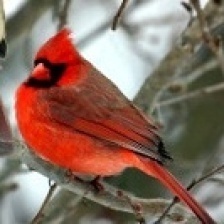
Species: NORTHERN CARDINAL
Scientific name: CARDINALIS CARDINALIS